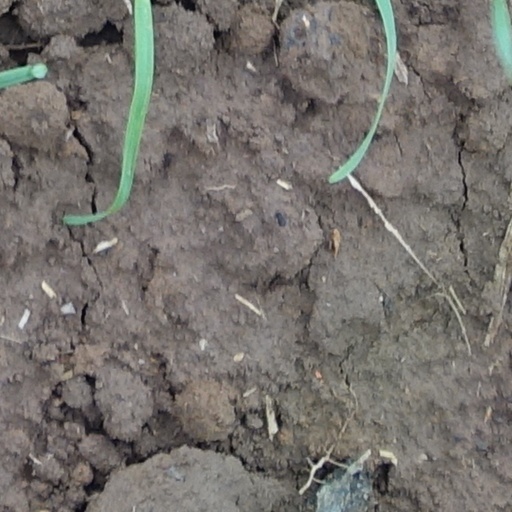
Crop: wheat